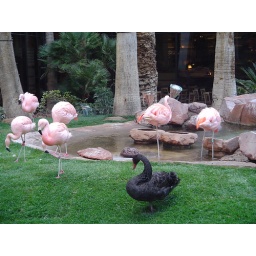
A black swan pretending to &amp;quot;blend in&amp;quot; with the flamingos at the Flamingo Hotel in Las Vegas